Thiago Fragoso

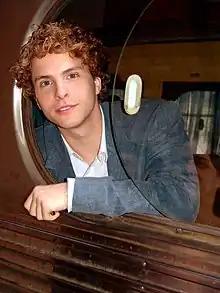
Thiago in 2006, during the recording of the soap opera O Profeta.

Thiago Neves Fragoso (born November 1, 1981) is a Brazilian actor and singer. He began his theatrical career in 1989, at the age of eight, in an amateur theater group in Tijuca, Rio de Janeiro.